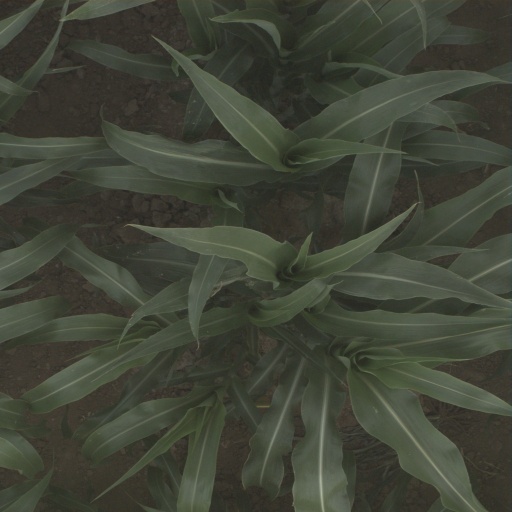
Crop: sorghum